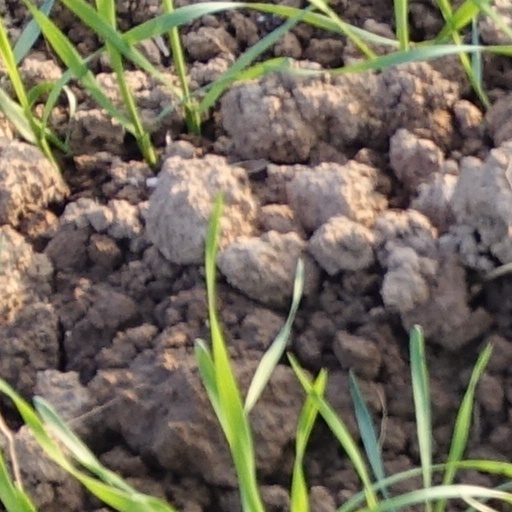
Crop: wheat